HMS Eclipse (H08)

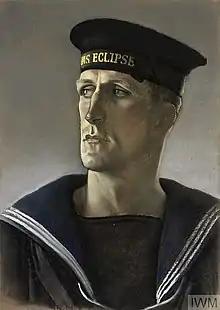
Leading Seaman Walker of HMS "Eclipse", by Eric Kennington

In autumn 1940, "Eclipse" was deployed as part of the protective screen for troopships sailing to West Africa in Operation Menace (for proposed landings at Dakar, later abandoned). She returned home to join the 3rd Destroyer Flotilla after repairs—first at Freetown, Sierra Leone, and subsequently at Gibraltar. In this period, one member of her crew was Charles Causley, the Cornish poet and broadcaster. He subsequently published two poems about the ship and this voyage: 'HMS "Eclipse" Approaches Freetown'; and 'Immunity', which recounts an inoculation session, and then anticipates the ship's loss later in the war.